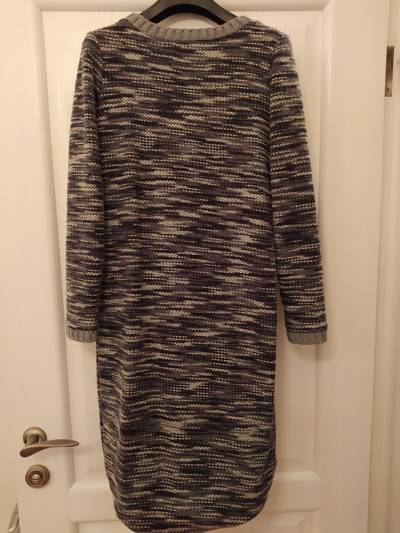
Waste category: clothes